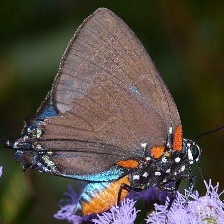
Species: PURPLE HAIRSTREAK